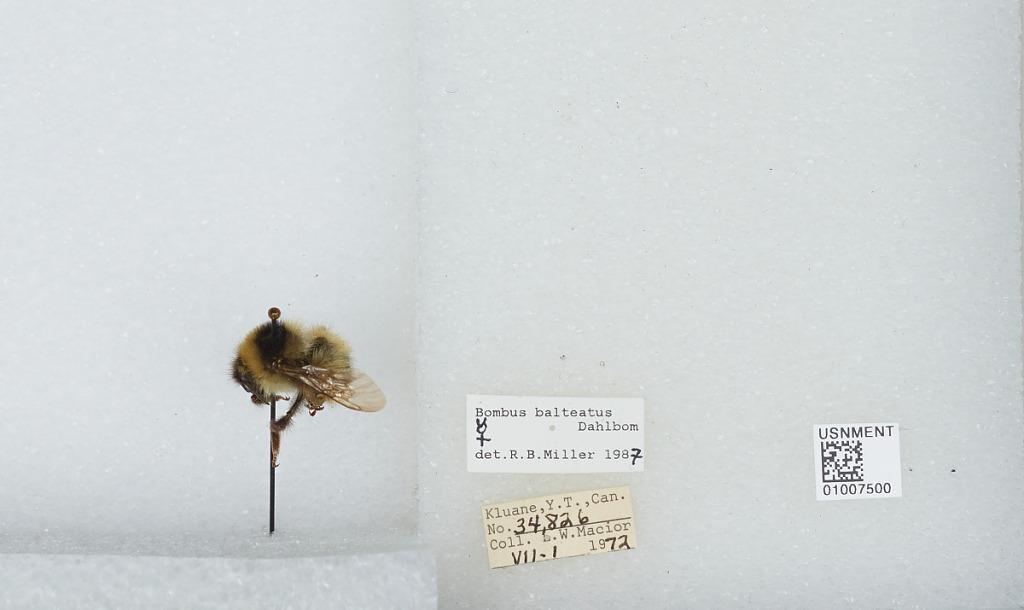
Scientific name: Bombus (Alpinobombus) balteatus Dahlbom
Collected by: L. Macior
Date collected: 1972-7-1
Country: Canada
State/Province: Yukon Territory
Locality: Kluane National Park Reserve
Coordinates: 60.75, -139.5
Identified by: Miller, R. B.